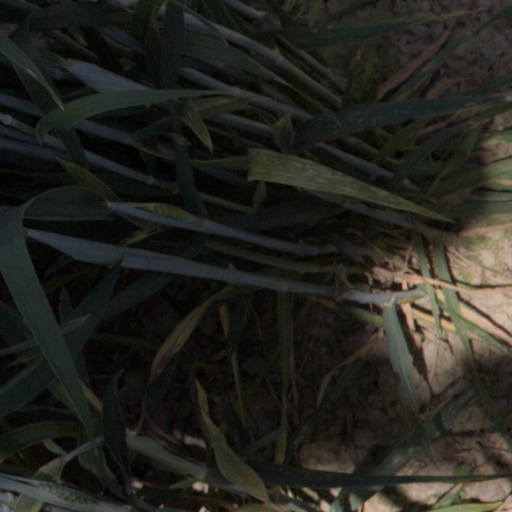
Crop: wheat